Sindbad Amusement Parks

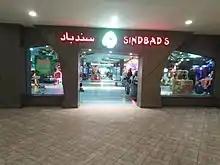
Sinbad in Dolmen Tariq Road, Karachi

The Sindbad Amusement Parks are a group of family entertainment centers and amusement parks located in the cities of Karachi and Lahore in Pakistan.